Merja Zerga

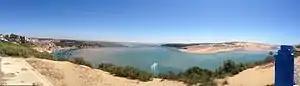
Panoramic view of the Merja Zerga, taken from the city of Moulay Bousselham

The lagoon, which covers 4,500 hectares, receives water from the Oued Drader and from the local water table. Its average depth is 1.5 metres. The area's annual rainfall (600–700 mm) results in winter floods that inundate the surrounding areas.